St. Francis Brooklyn Terriers men's basketball

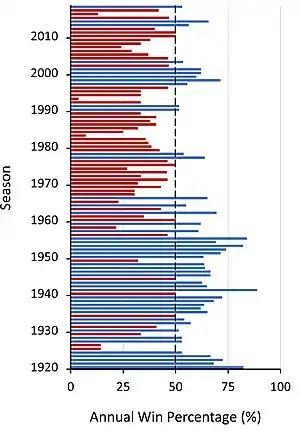
St. Francis Brooklyn Terriers annual win percentage from 1920 to 2018. Bars specify the win percentage per year, with blue bars indicating above 50% win seasons and red bars indicating at or below 50%.

Joseph Brennan was the Terriers head coach with the highest winning percentage and he was also elected to the Naismith Memorial Basketball Hall of Fame in 1975. Brennan helped make the Terriers into a popular team during New York City's Basketball glory days of the 1940s and 50s. Due to their popularity the Terriers would play 2 to 3 games a year at Madison Square Garden and the Terriers were one of the few programs hosting Division I games in Brooklyn at the Park Slope Armory, their home court. Brennan's 1941-42 squad averaged 56 points per game, which was quite high during those years. The Terriers also had the first college player to score 20 or more points at Madison Square Garden, Vincent T. Agoglia. He did it twice in the 1941–1942 season, first against LaSalle College of Philadelphia. Brennan ended his head coaching career with a 90–46 (66.2%) record over 7 seasons.